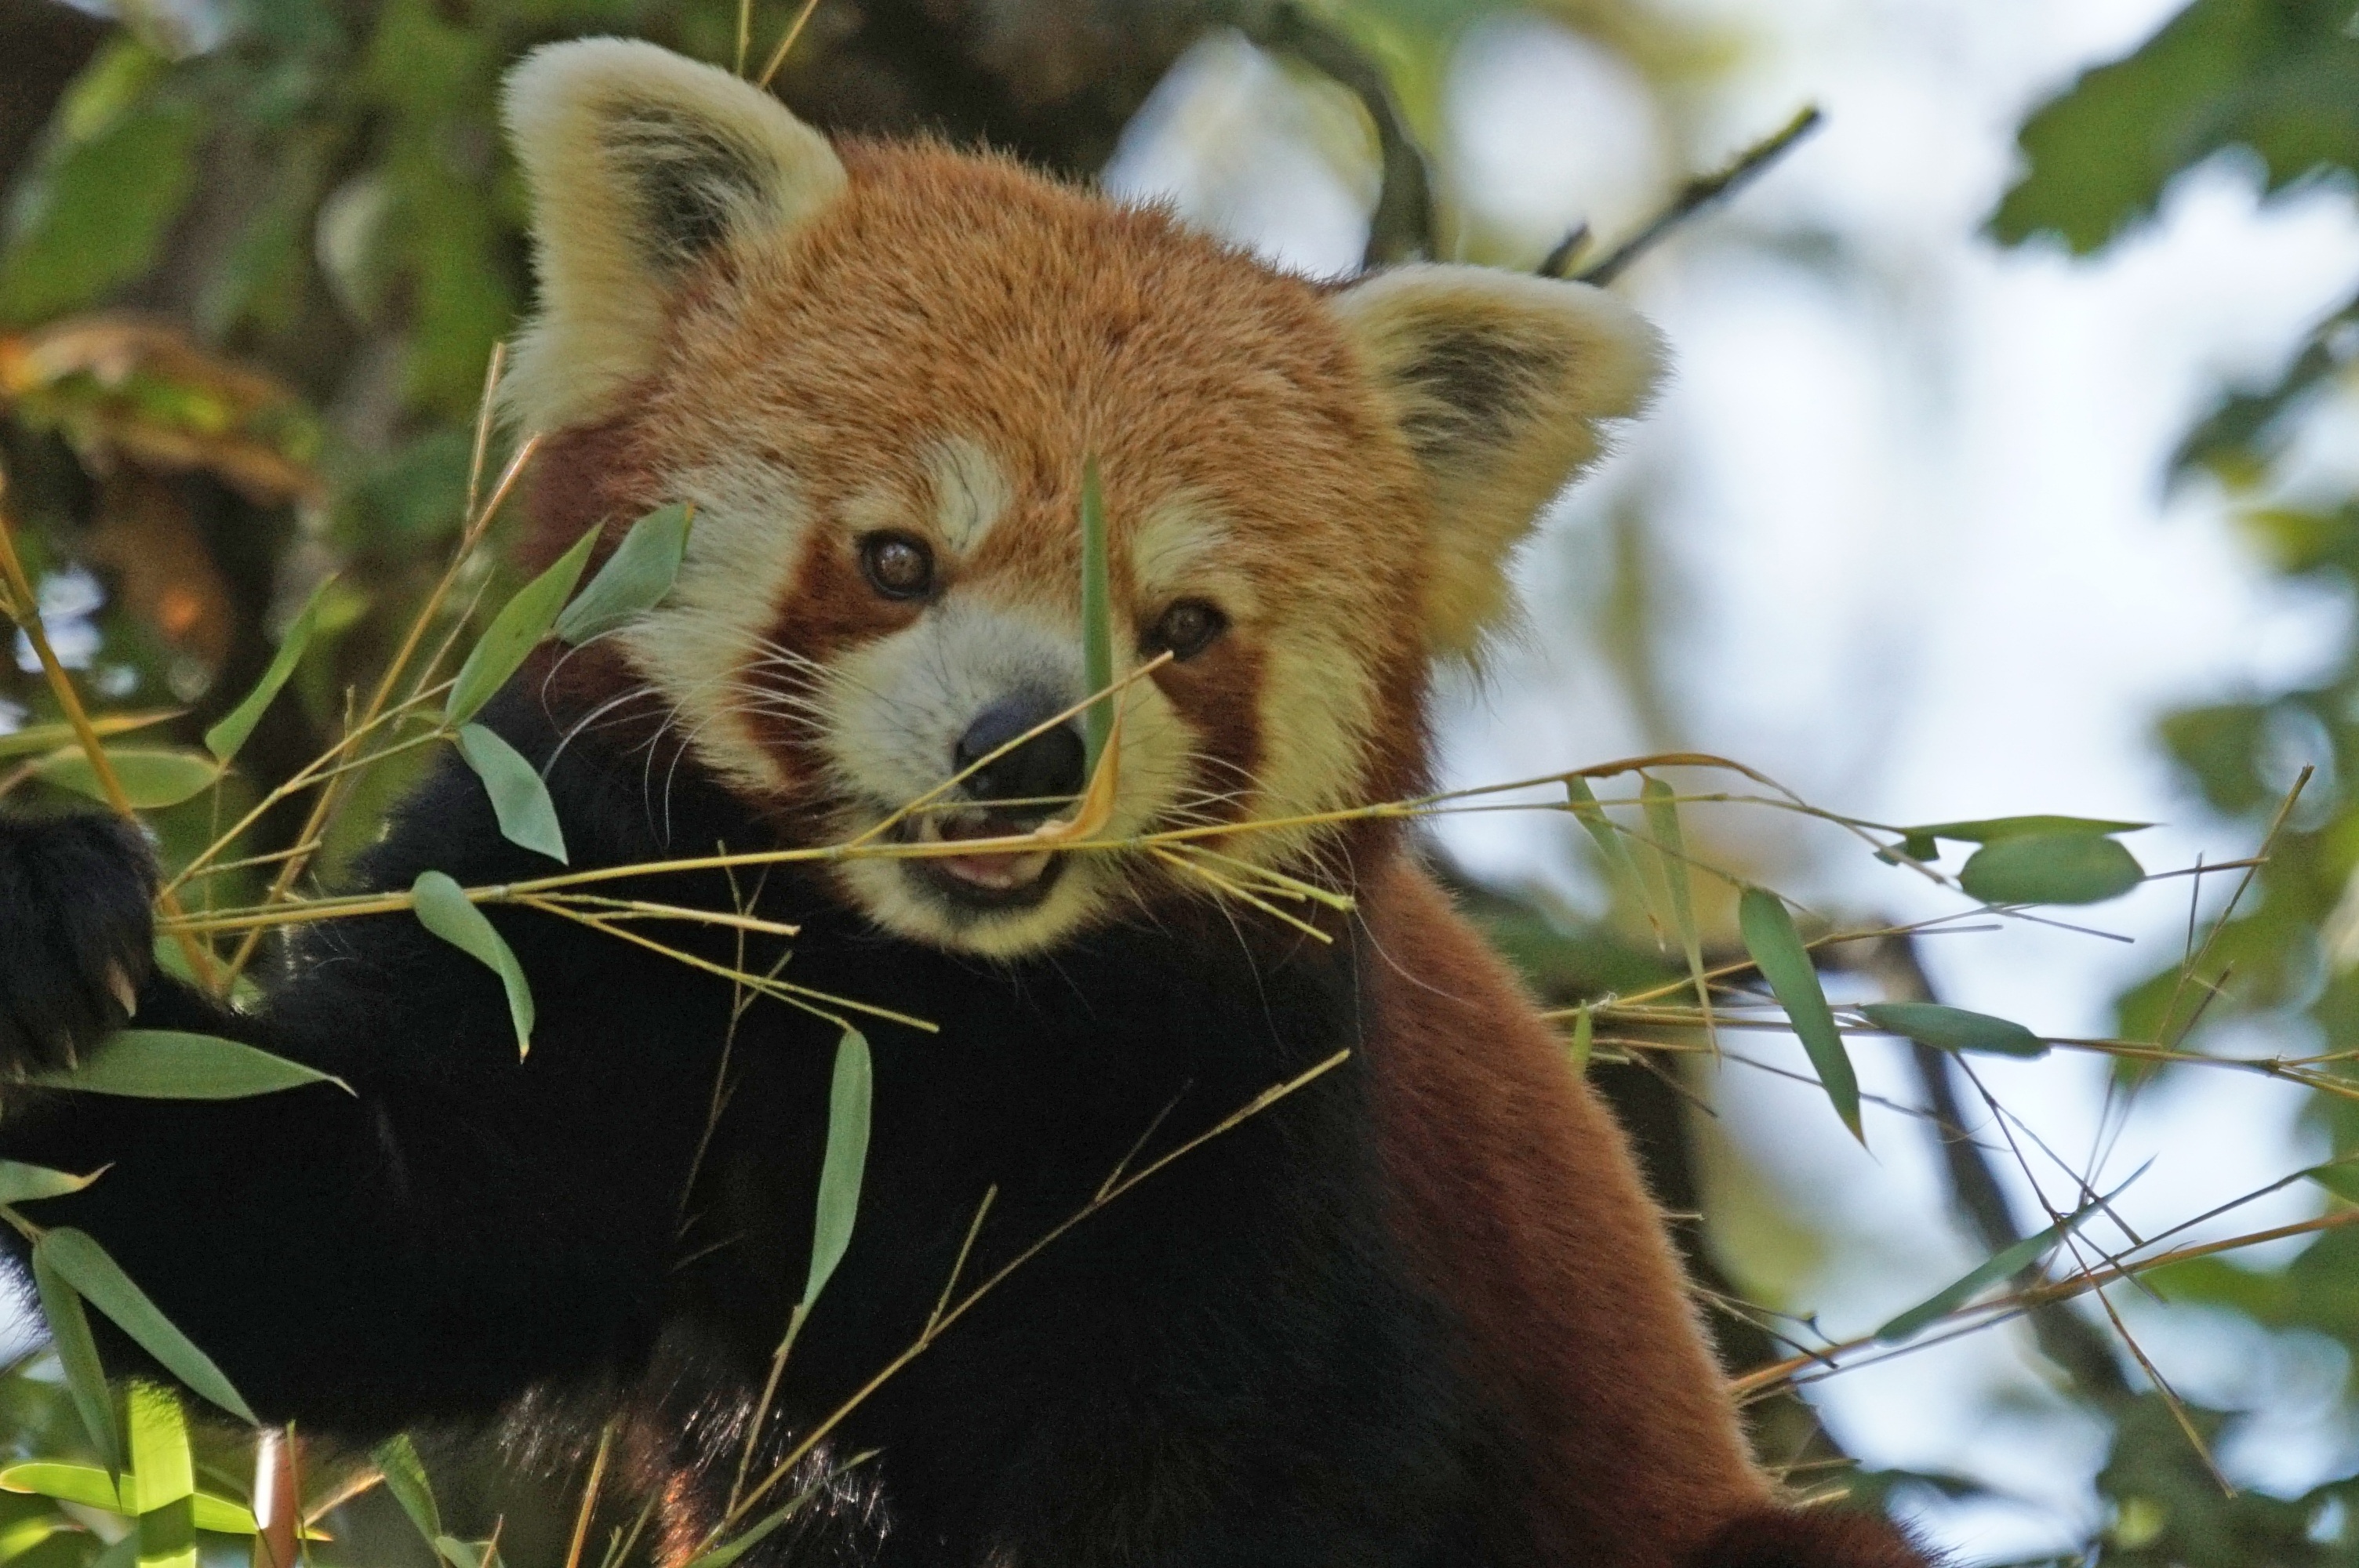
cute, bear, wildlife, mammal, climber, fauna, brown bear, red panda, panda, whiskers, vertebrate, purry